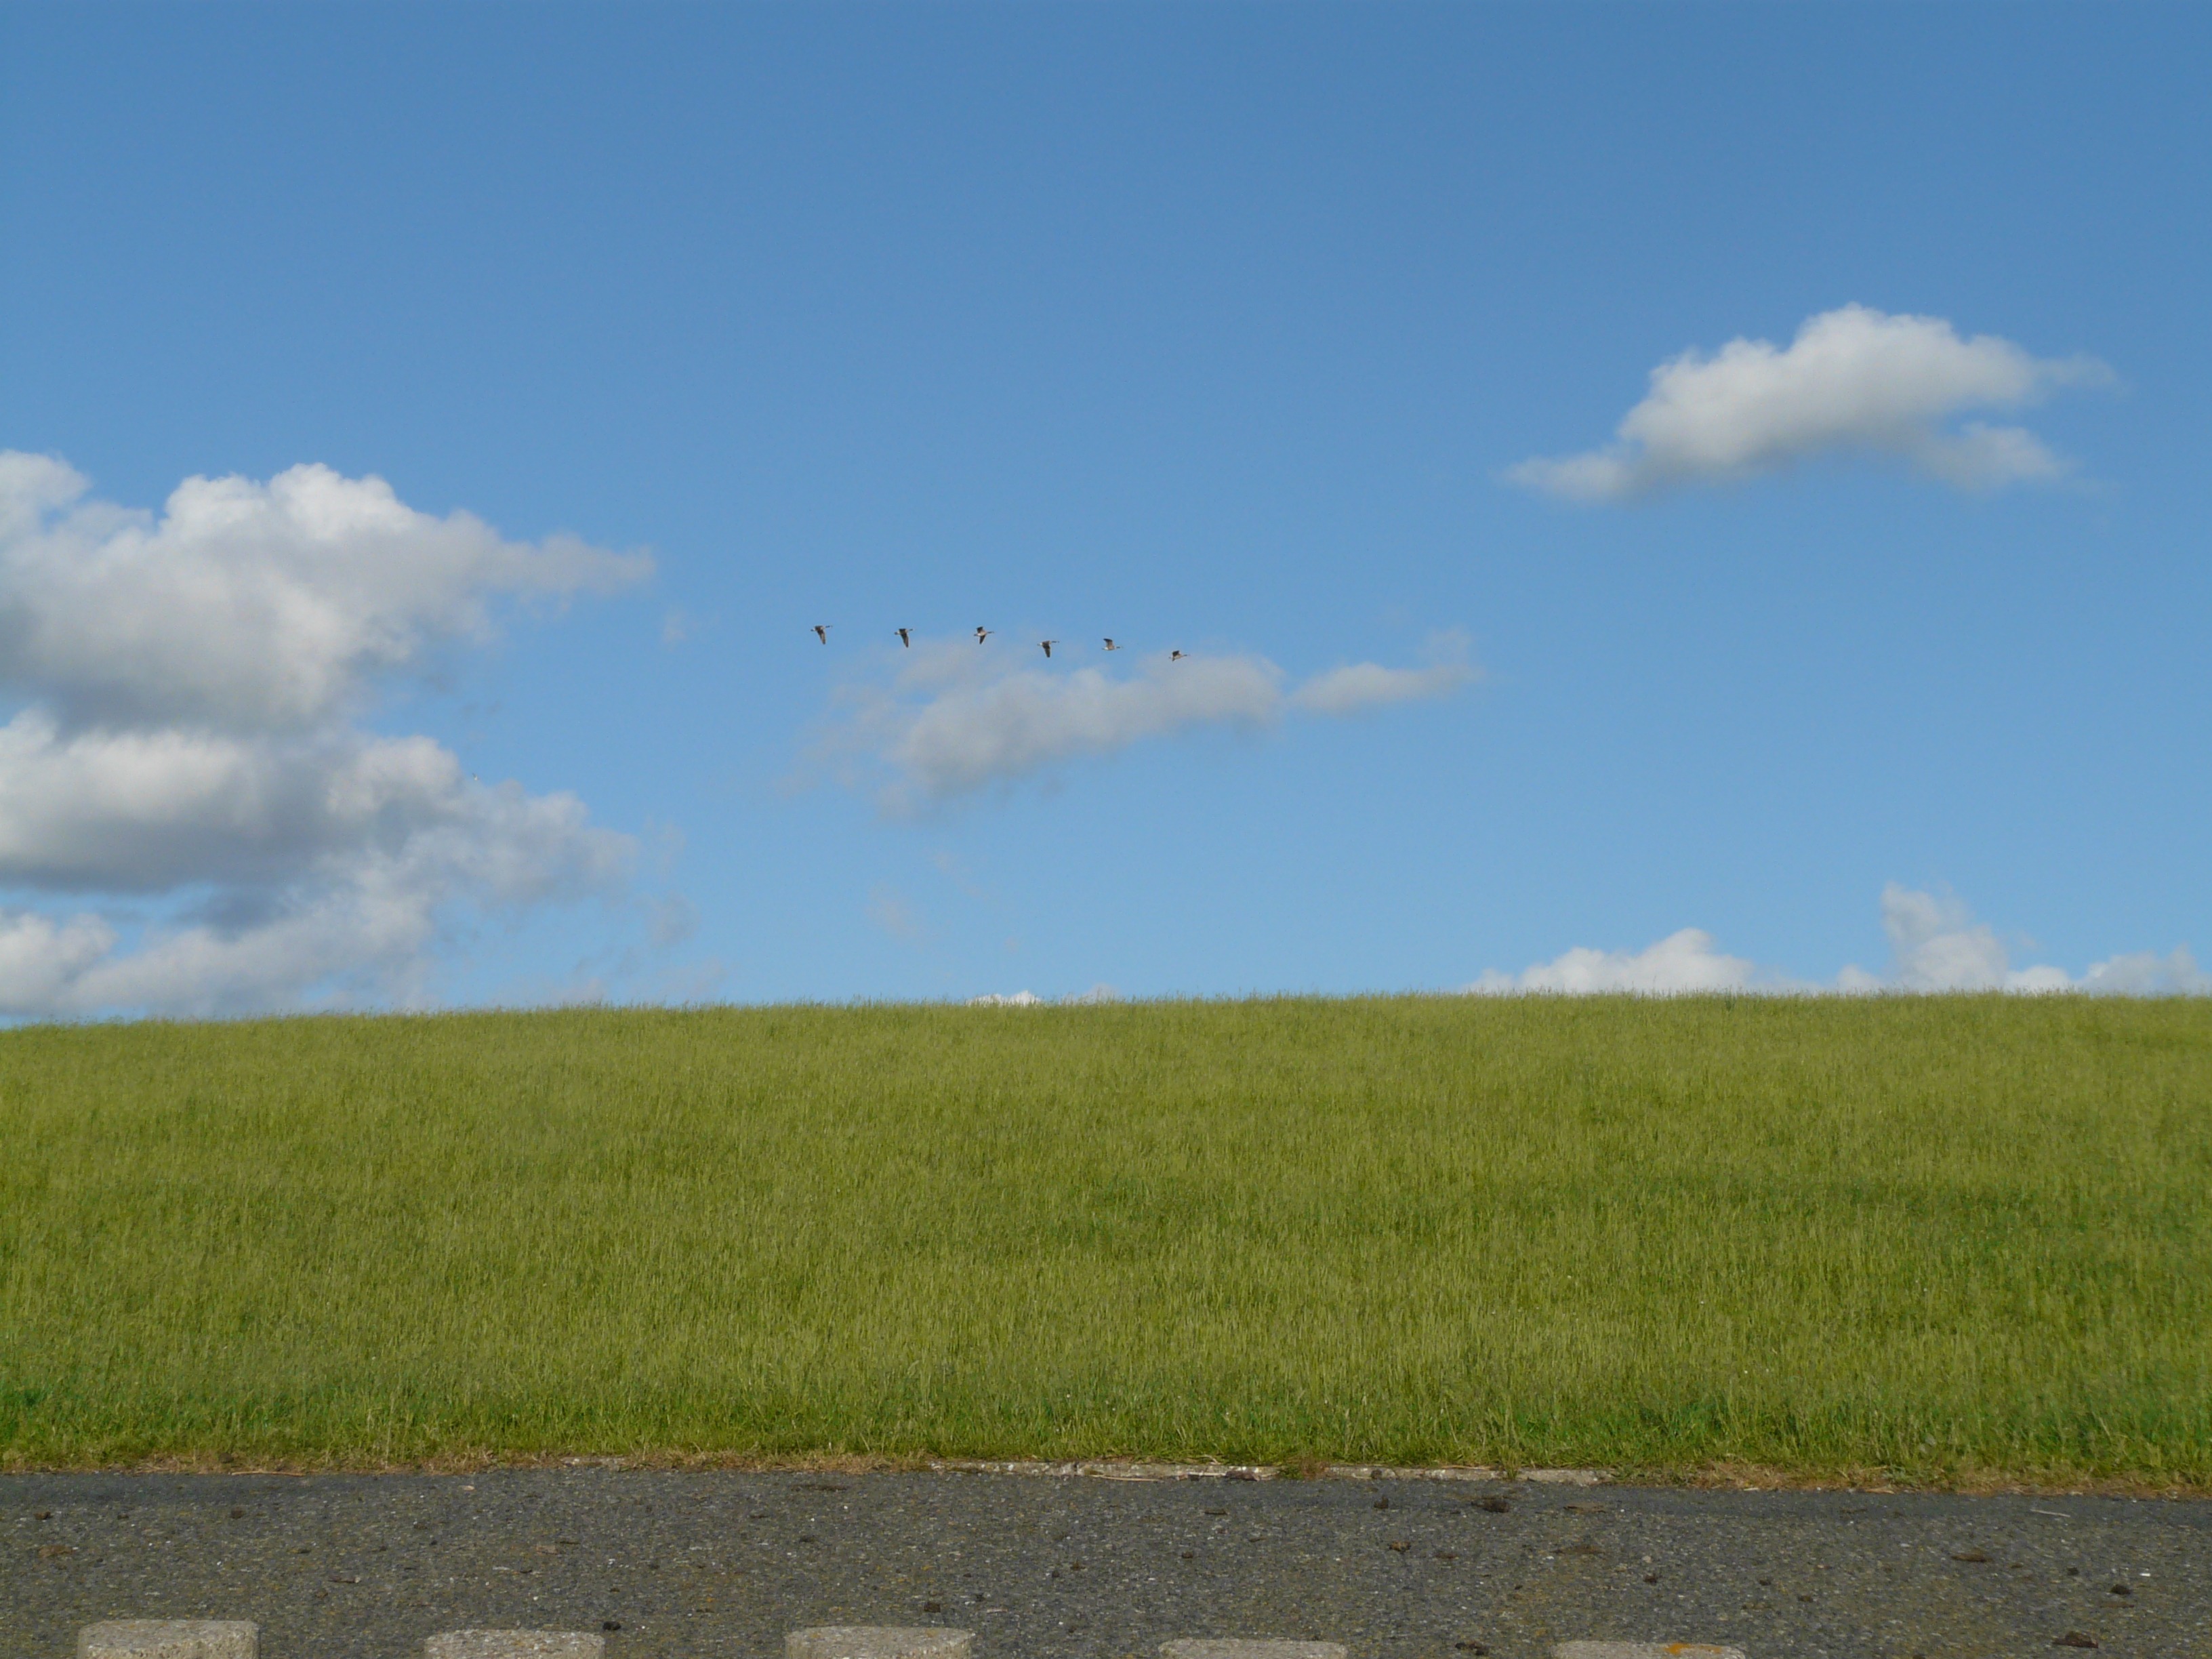
landscape, grass, horizon, marsh, cloud, sky, field, meadow, prairie, hill, wind, pasture, fresh, rest, agriculture, plain, relaxation, grassland, wetland, habitat, idyll, north sea, ecosystem, steppe, rural area, chill out, dike, flock of birds, migratory birds, natural environment, grass family, atmosphere of earth